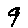
Label: 9